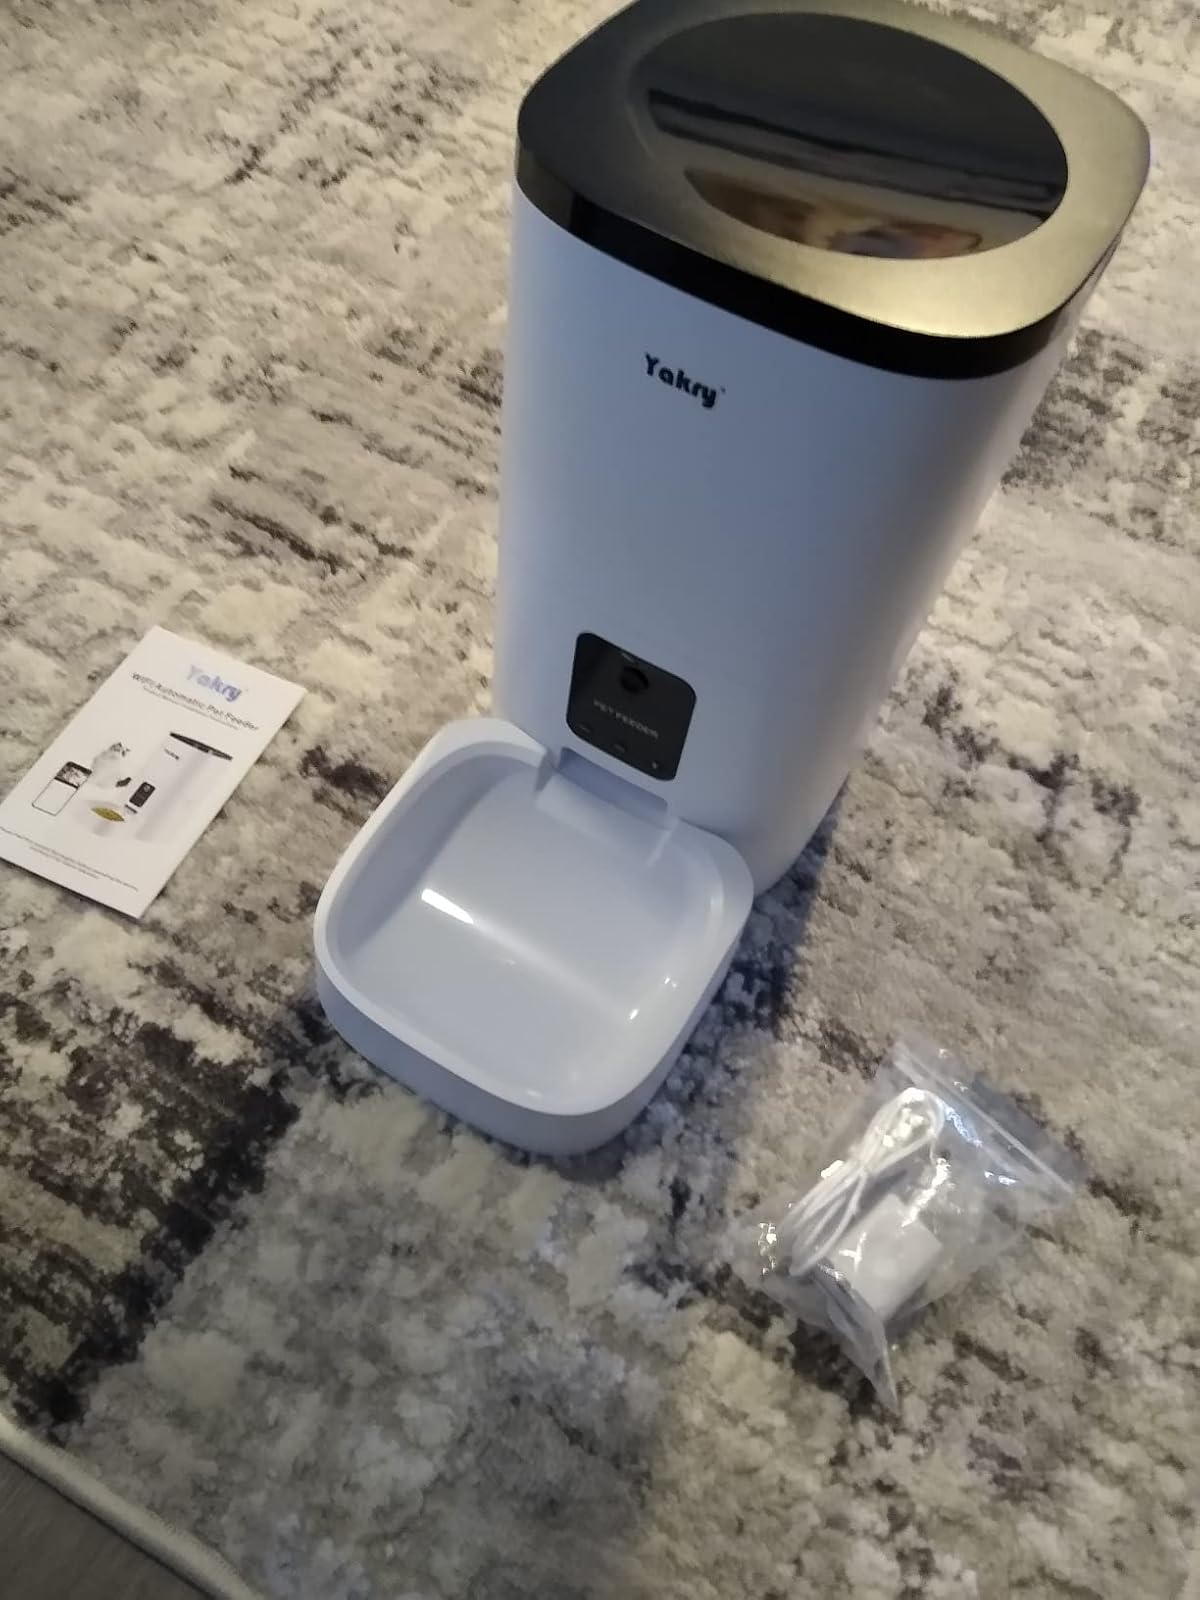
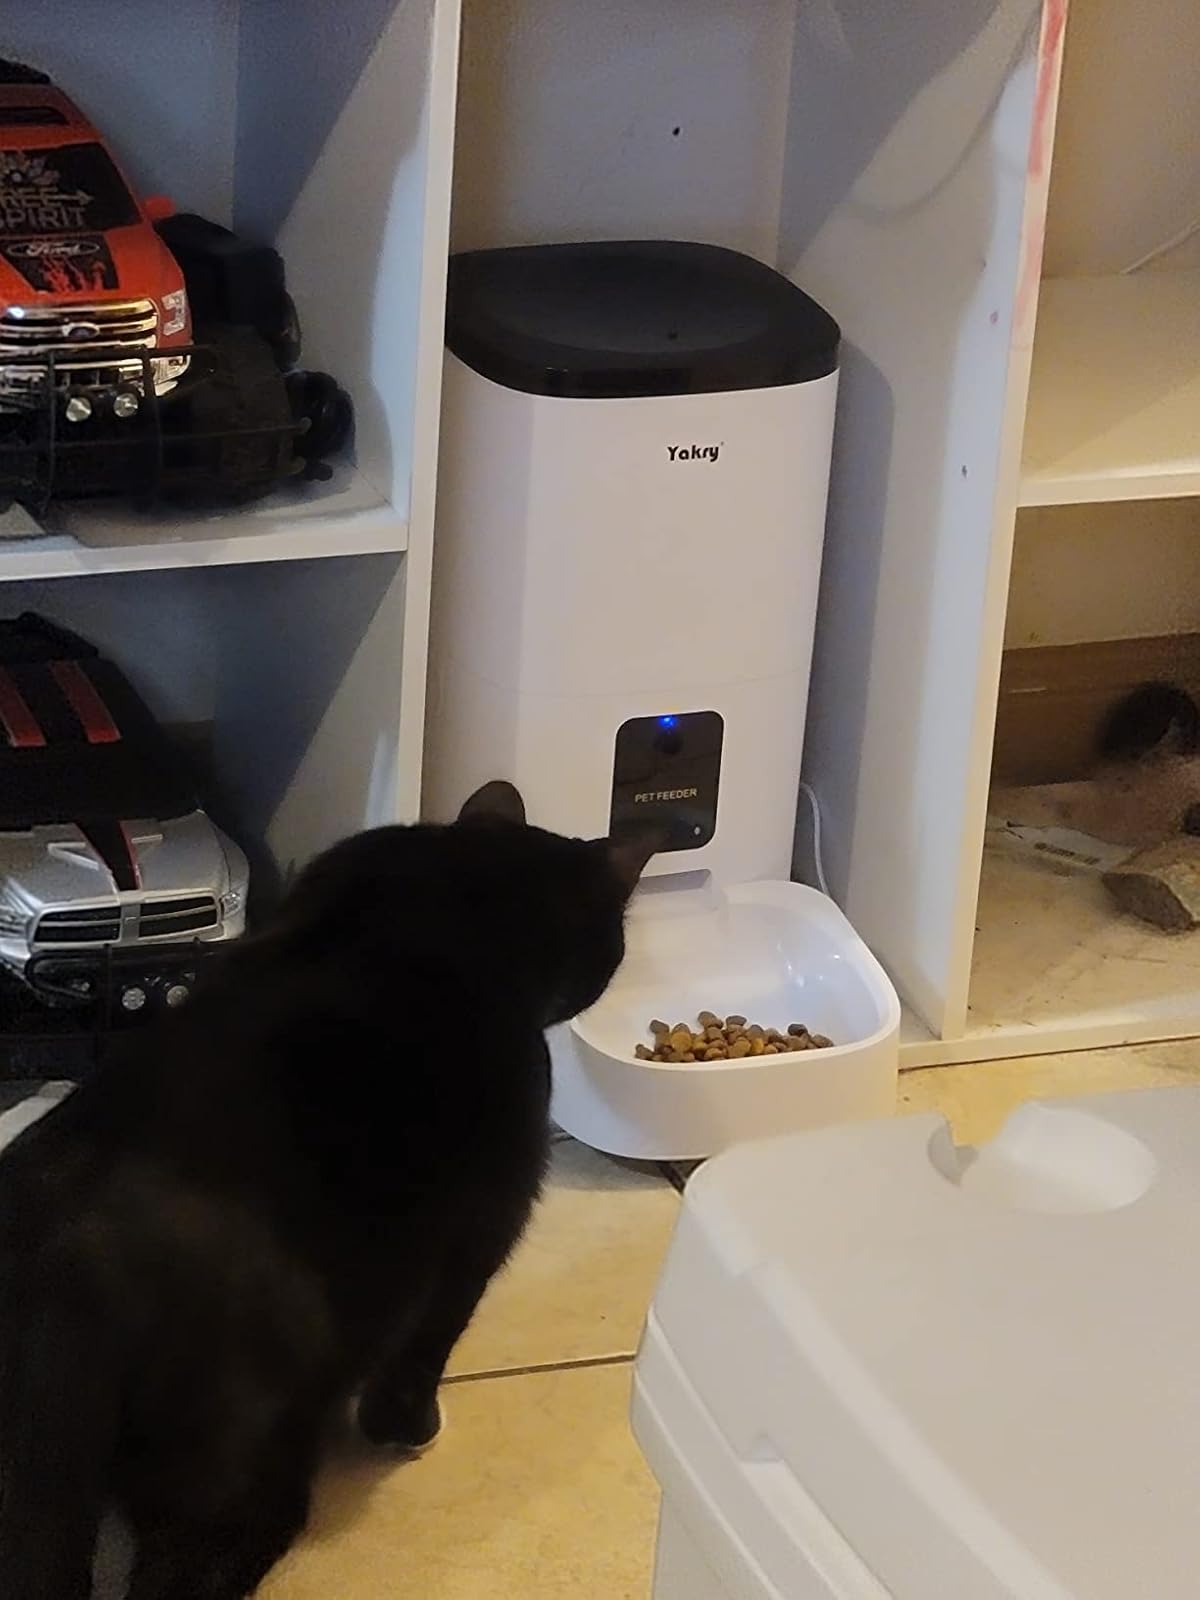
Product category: items_feeder
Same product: yes